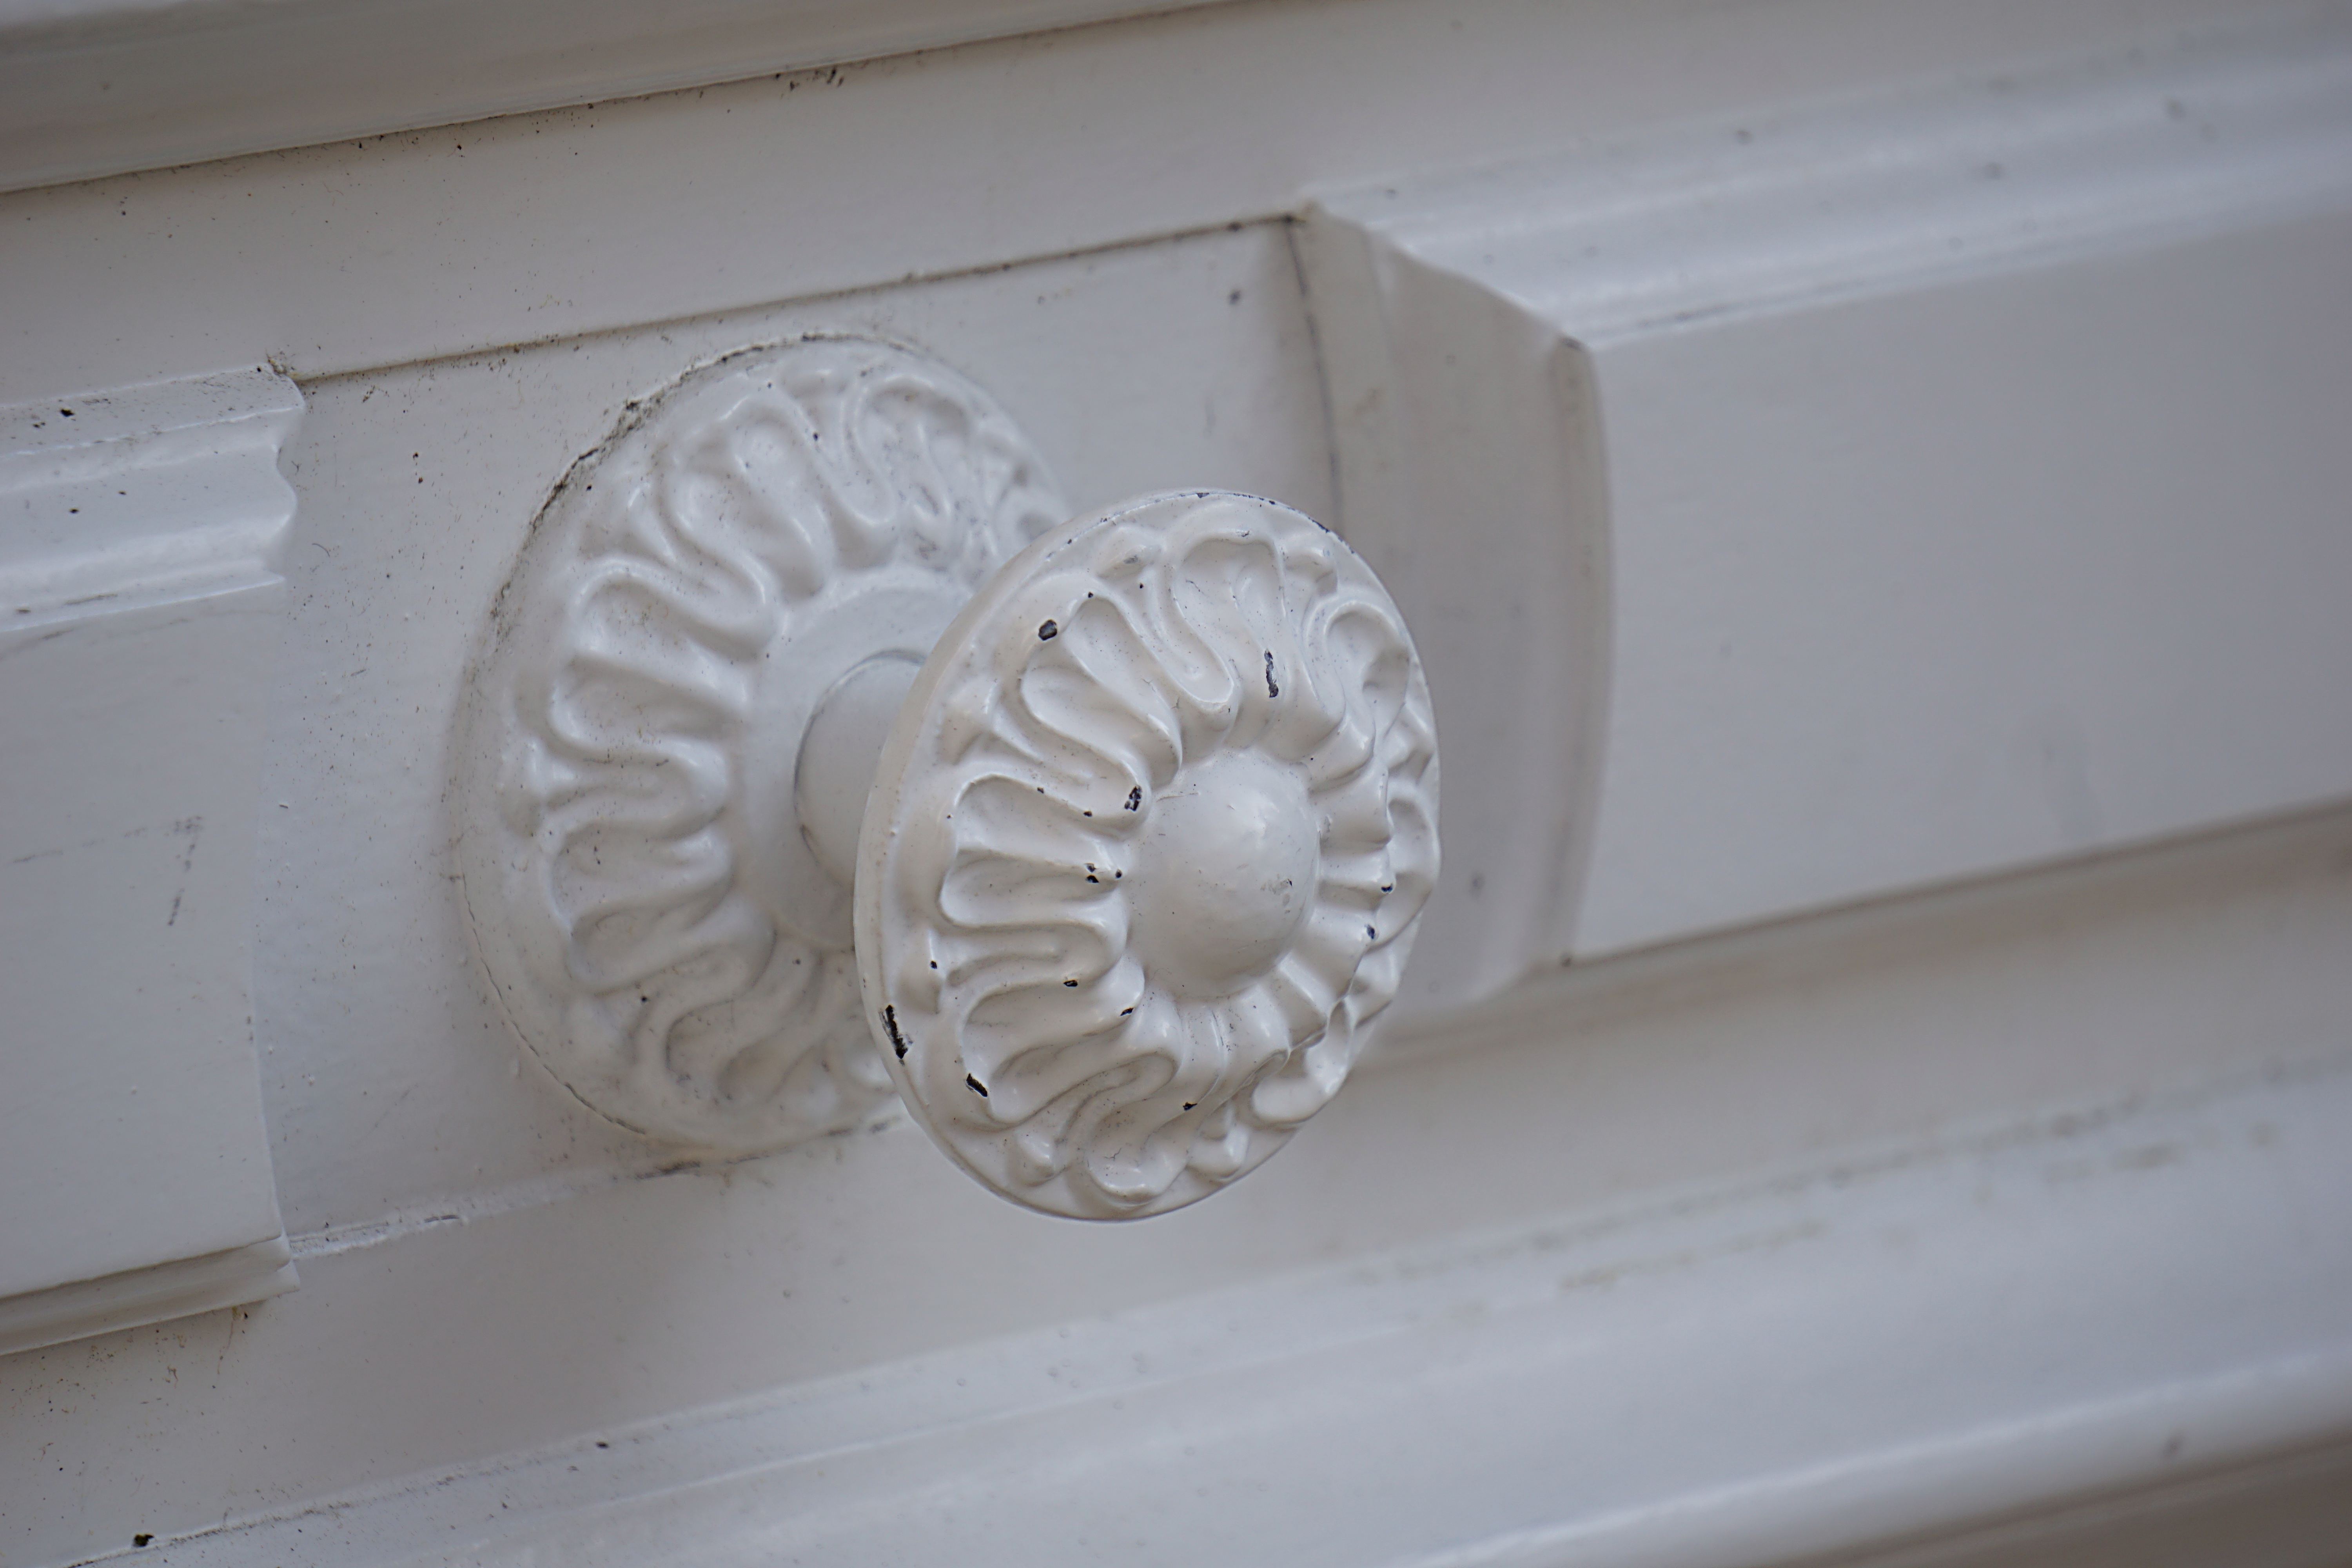
wing, wood, white, ceiling, metal, door, circle, handle, art, wooden door, design, carving, mold, entry, molding, plaster, door handle, wrought iron